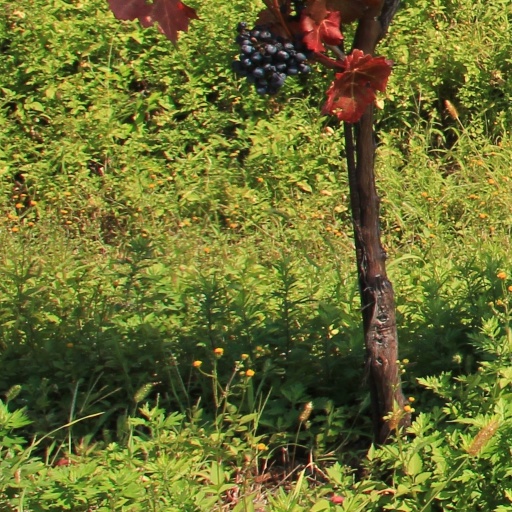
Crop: grape